Burning Sun scandal

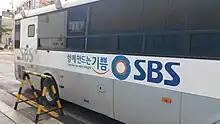
SBS VIP bus, Bukchon Hanok Village, Seoul.

The SBS investigative reporter who examined the KakaoTalk chat messages sent by the whistleblower to the television station SBS funE was Kang Kyung-yoon. Her previous work included reporting on the corruption cases related to former President Park Geun-hye. When she started interviewing some of the victims of the videos, she found they did not know of their existence. She said, "Some of them begged, 'Please save me. How do I live after this?'" She said they were ashamed and angry but feared "wearing a scarlet letter as a sex crime victim", and so feared being identified. Kang said that the sex video investigation was seen by some people as a means to avert attention away from the larger corruption scandal with its multiple allegations, but she perceived it as a serious social issue that needed reporting on.